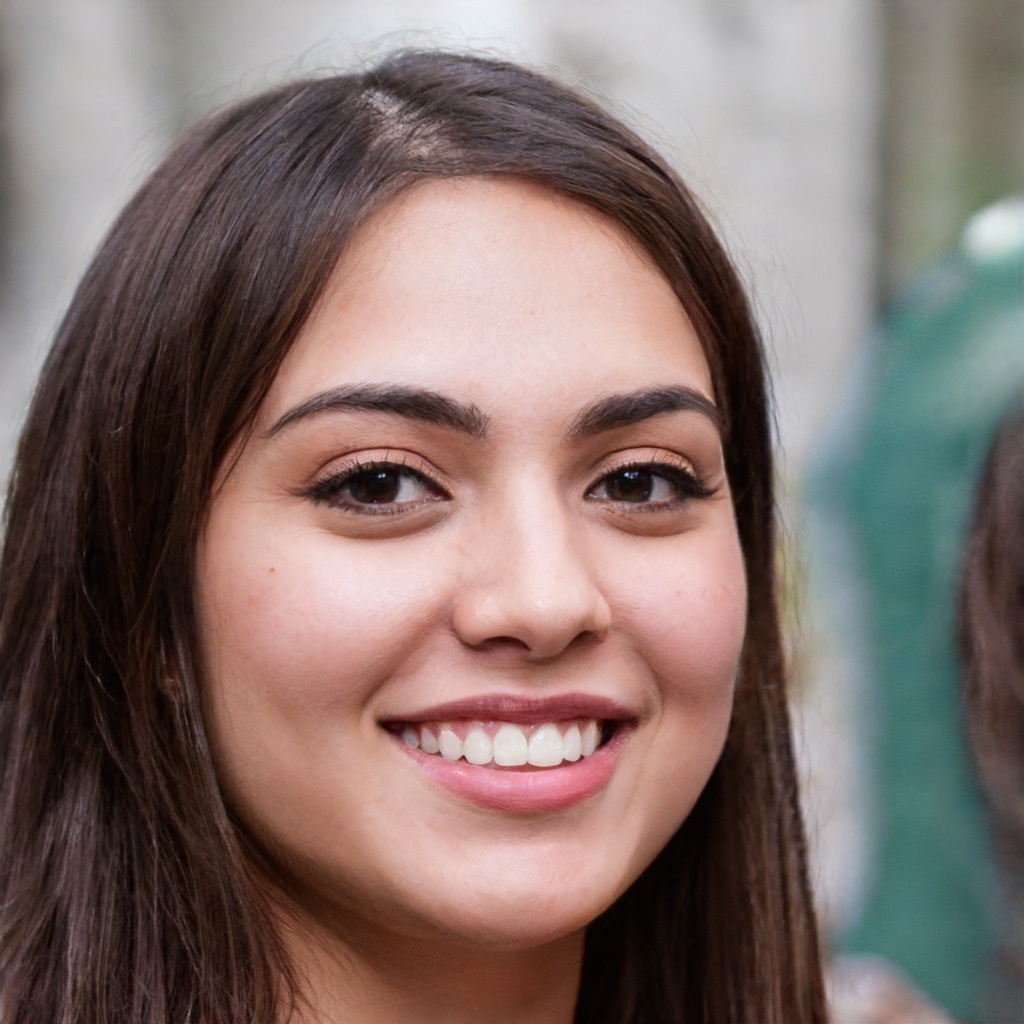
Gender: Female